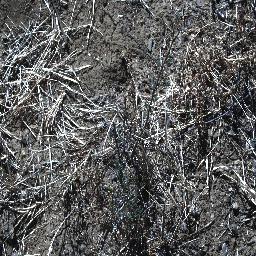
Label: prickly_acacia